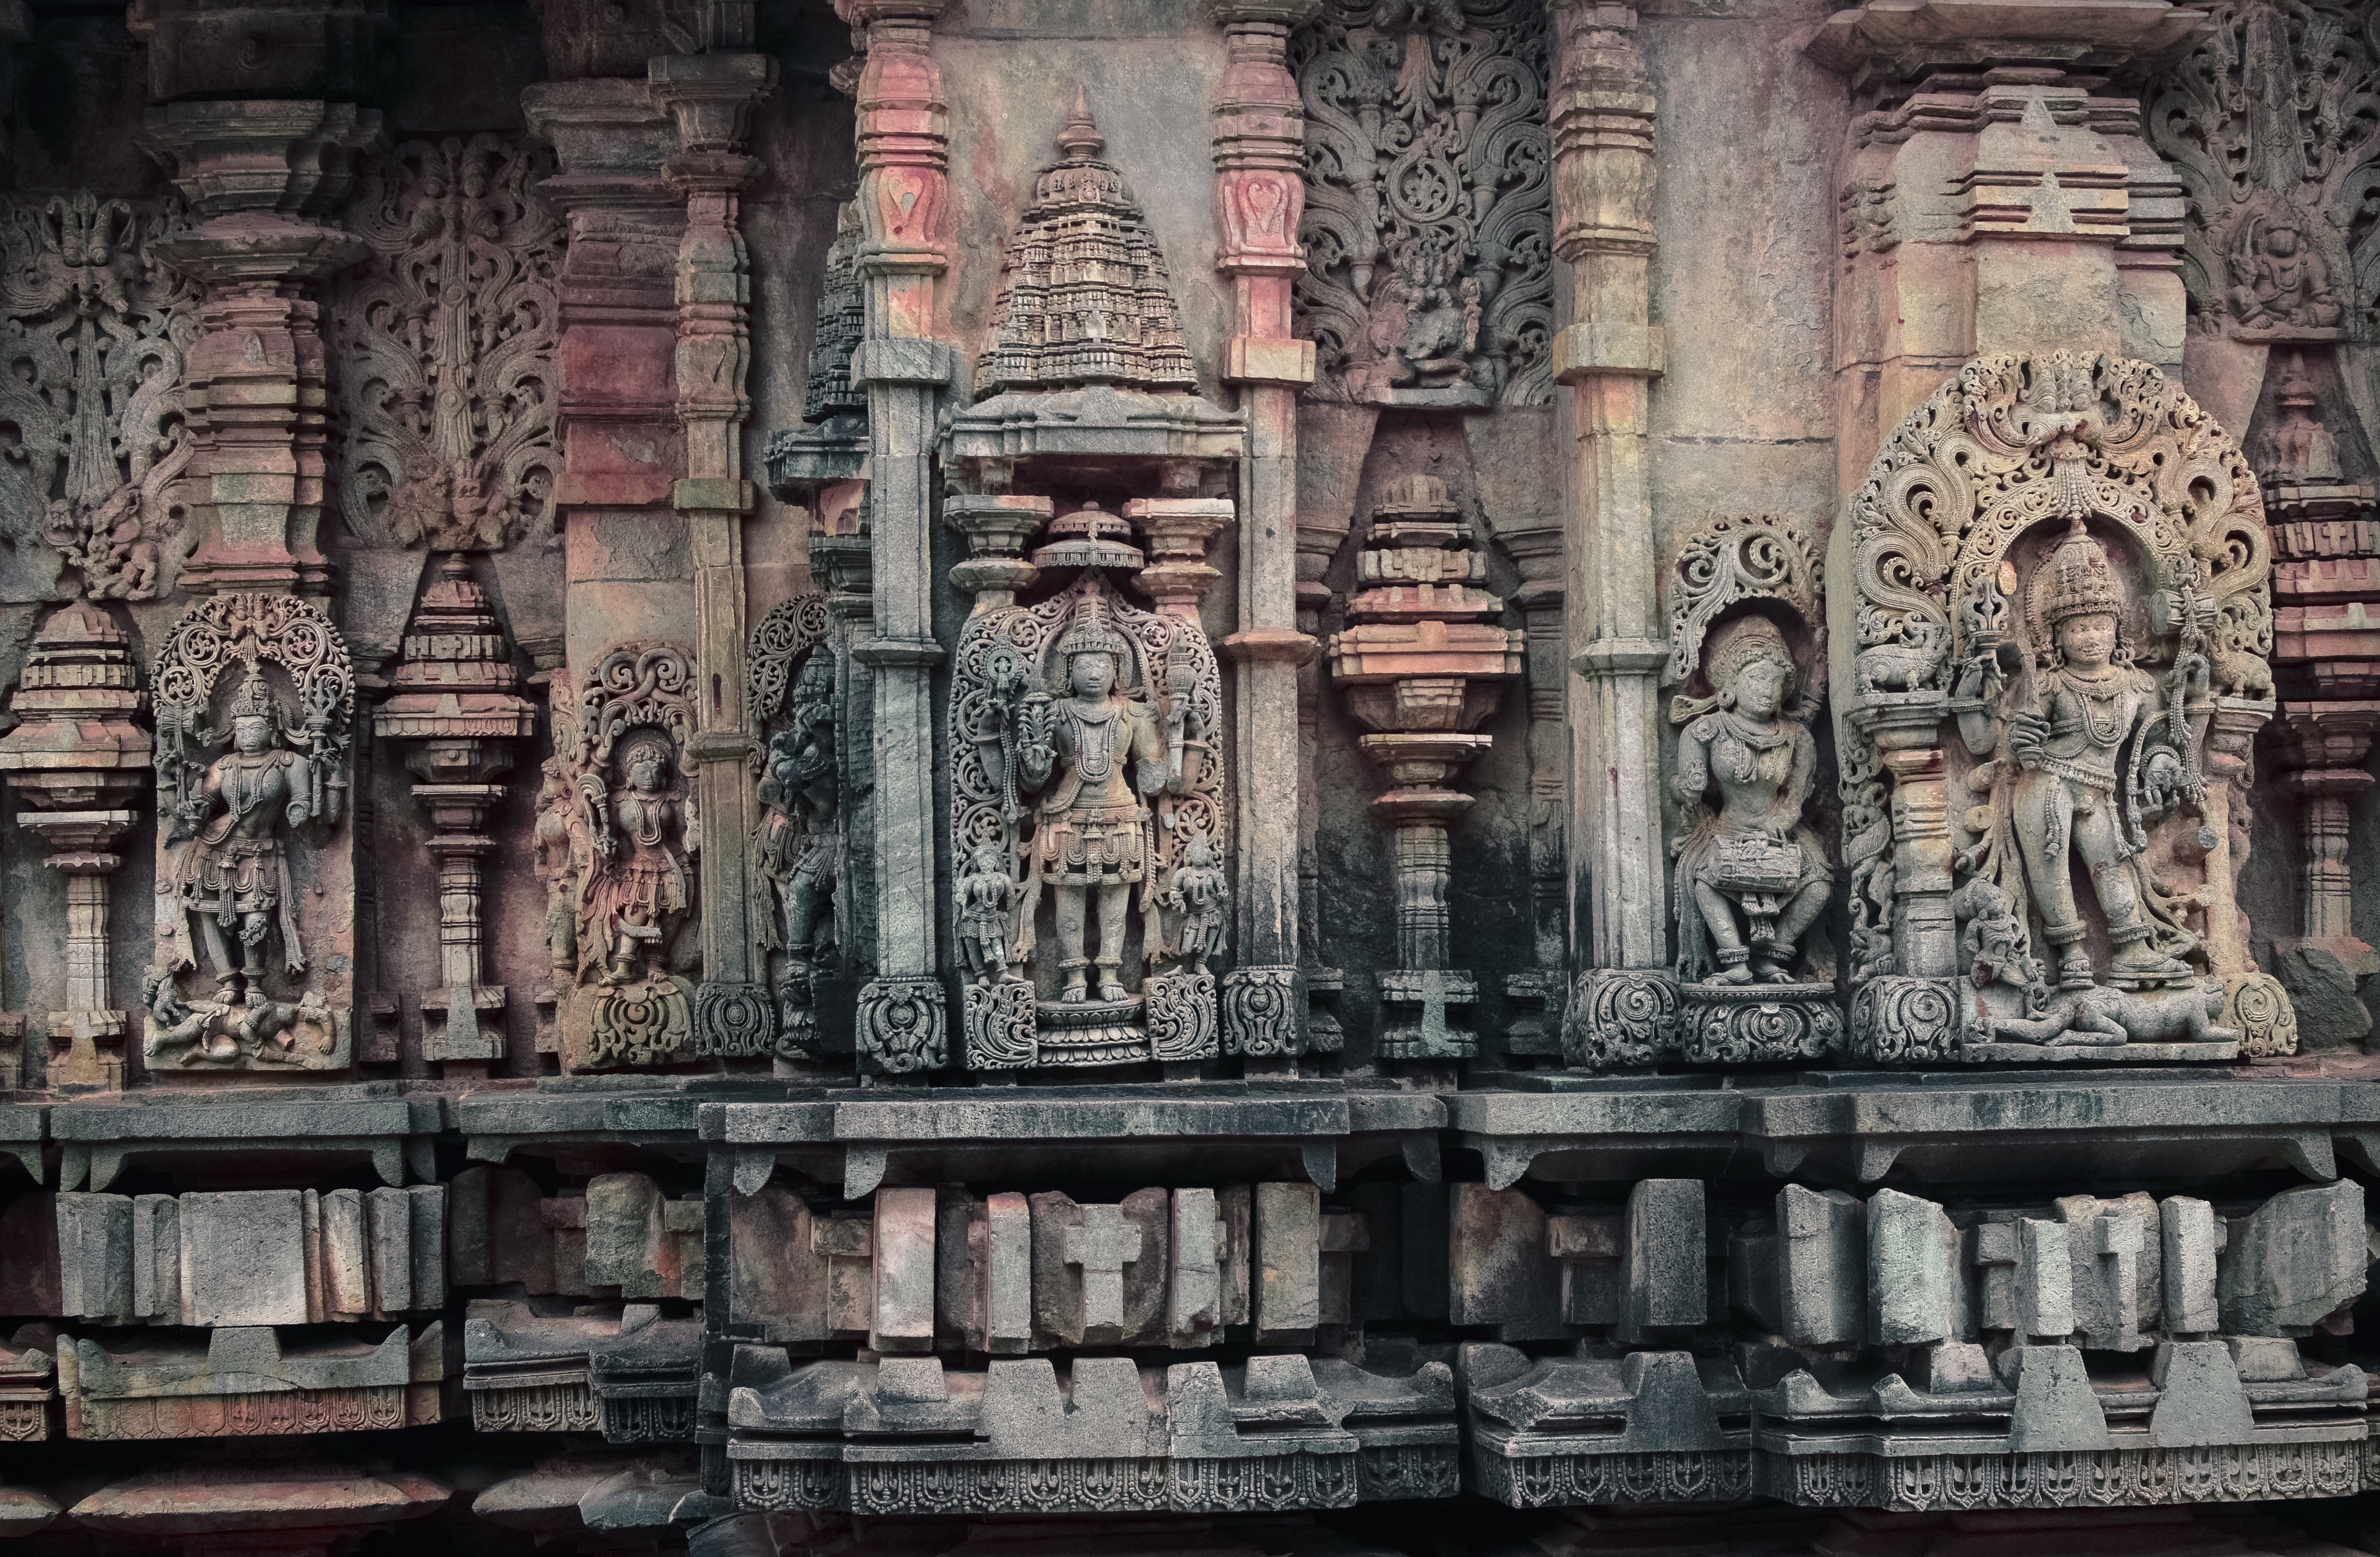
structure, building, column, facade, cathedral, place of worship, art, temple, carving, relief, archaeological site, hindu temple, ancient history